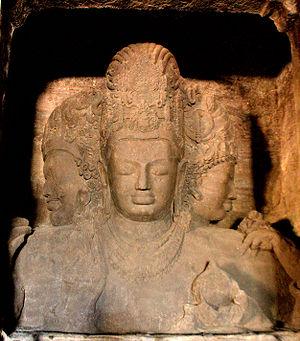
Les grottes d'Éléphanta sont un groupe de temples excavés dans une falaise et conservant un ensemble monumental de sculptures. Elles sont situées sur l'île d'Éléphanta, une île de la mer d'Arabie, à 11 km. au large de Bombay, en Inde. Le site est inscrit au patrimoine mondial depuis 1987 sous le nom de « grottes d'Elephanta ».